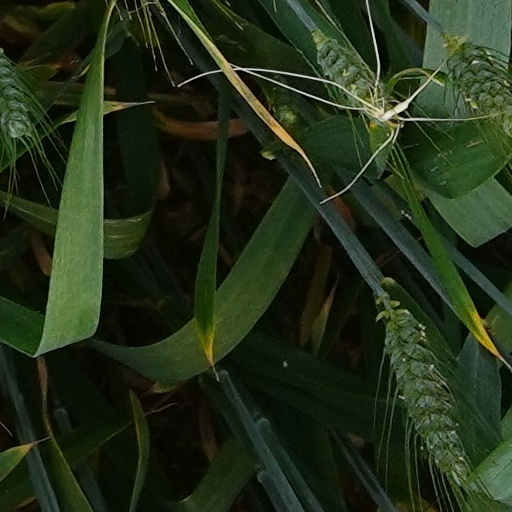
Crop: wheat